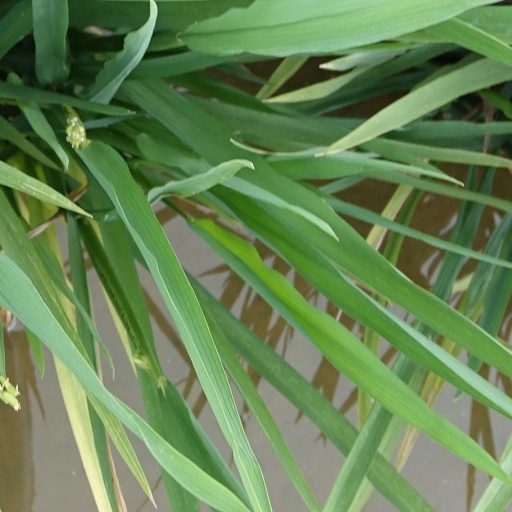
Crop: rice